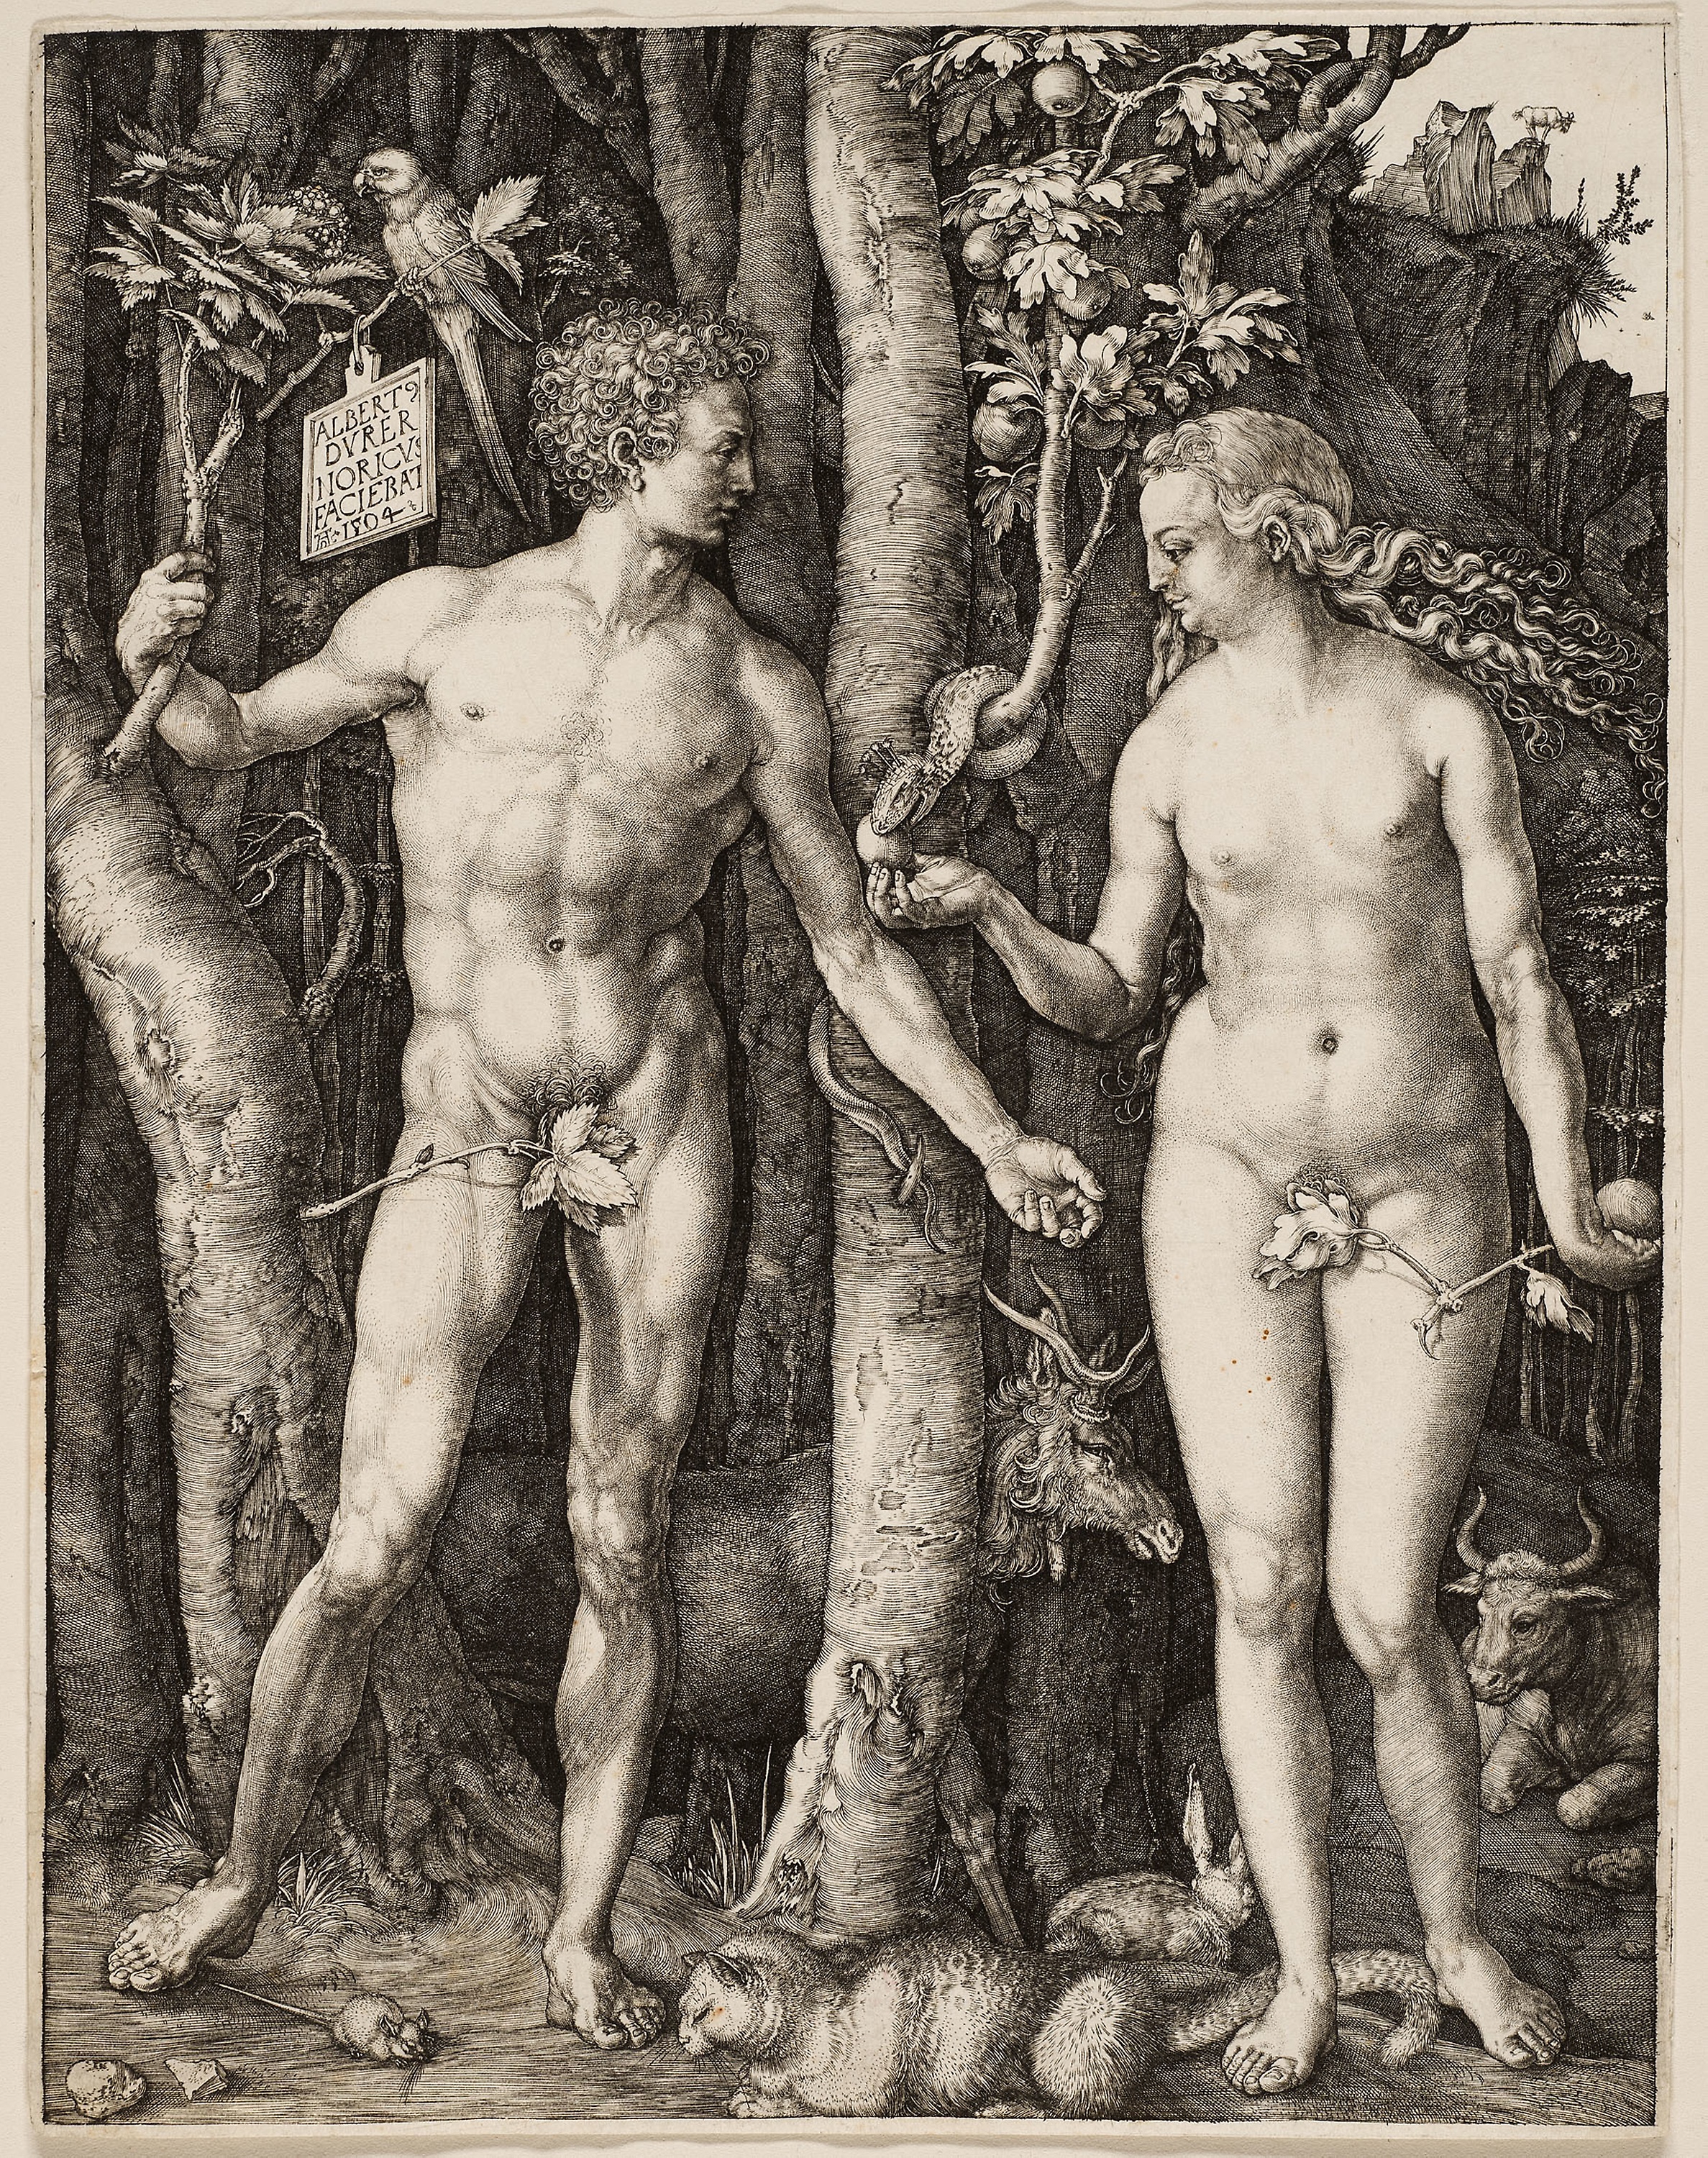
male, black and white, tree, muscle, human, art model, art, barechestedness, chest, mythology